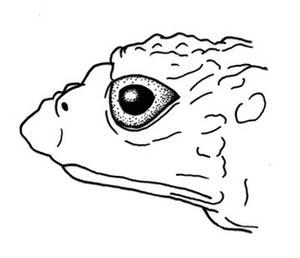
Osornophryne guacamayo est une espèce d'amphibiens de la famille des Bufonidae.